Finding Dory

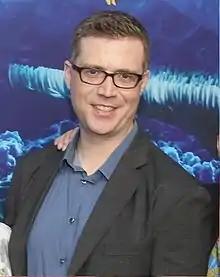
Co-director Angus MacLane at a "Finding Dory" premiere

Stanton selected Victoria Strouse to write the screenplay. She later said, "It was always collaborative with Andrew, but really the screenwriting was me. Of course, Andrew would do passes, and he and I would brainstorm a lot together and then we would bring it to the group of story artists. People would weigh in and share ideas." She pointed to Dory's forgetfulness as a challenge when writing the script, adding, "You don't realize until you sit down to write a character who can't remember things how integral memory is to absolutely everything we do, and that's what creates a narrative that people can follow. When a main character can't self-reflect and can't tell a story, that character is very difficult to design because she can't really lead. To get her to be able to lead and to get an audience to be able to trust her was the hardest thing to do."